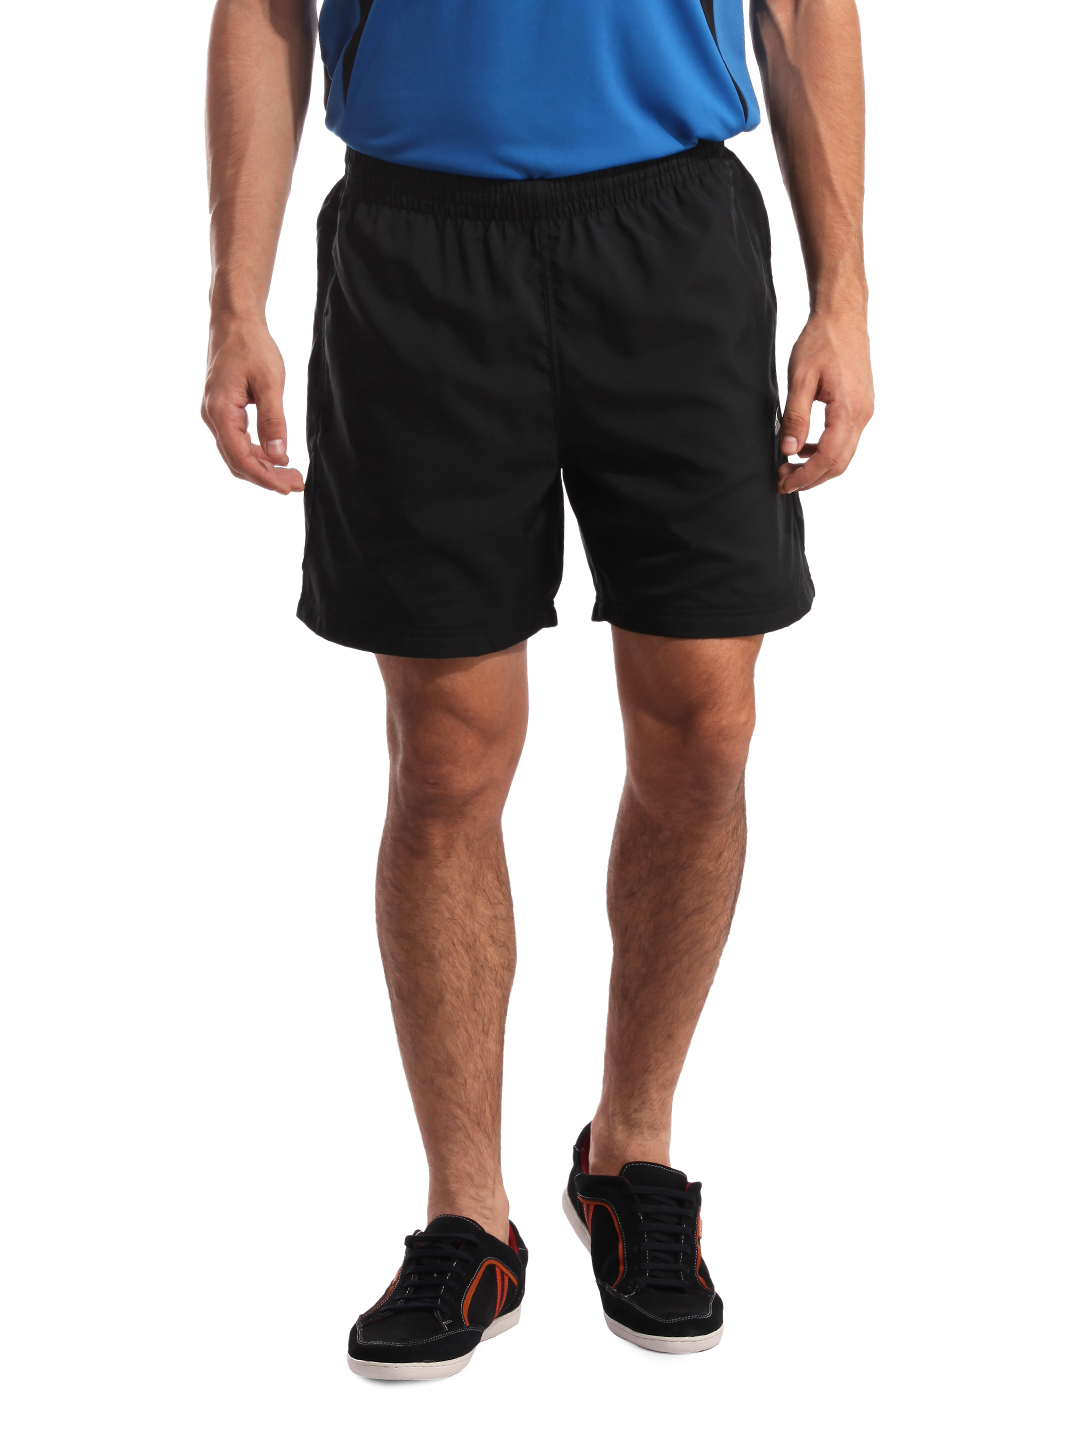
Adidas Men Black Shorts
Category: Apparel / Bottomwear / Shorts
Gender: Men
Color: Black
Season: Winter 2014
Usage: Sports